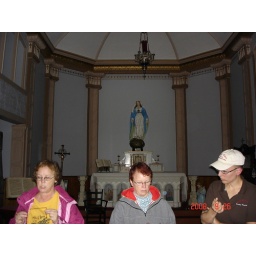
Check out the blue orb beside the middle person in the picture.